Ivar Tidestrom

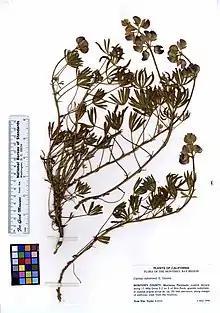
"Lupinus tidestromii", one of several species named after Tidestrom

Tidestrom described as many as a hundred new species during his time identifying species for the Forest Service. The genus Tidestromia of desert and arid environment plants was named after Tidestrom by Paul Carpenter Standley.